Iklin

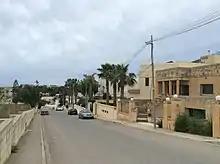
Residential Road, Iklin

Iklin is a village in the Eastern Region of Malta, with a population of 3,247 as at 2021. Iklin was established in the mid-20th century; however some archaeological sites and a medieval chapel, named as St. Michael Chapel, are proof to earlier settlements. Until recently, the town was considered to form part of the Three villages of Malta, as part of Lija. With the separation of Iklin from Lija, Iklin is no longer part of the three villages. It is bordered by Għargħur, San Ġwann, Birkirkara, Balzan and Naxxar.